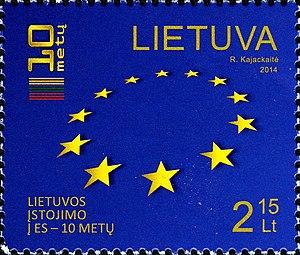
La procédure d'adhésion de la Lituanie à l'Union européenne est la procédure qui a permis à la Lituanie de rejoindre l'Union européenne le 1ᵉʳ mai 2004. L'Union européenne s'est ainsi élargie à 25 États, la Lituanie étant entré en même temps que 9 autres États.